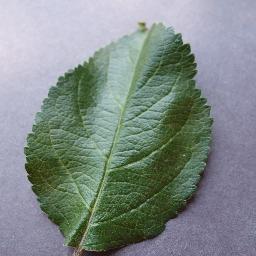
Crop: apple
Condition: healthy